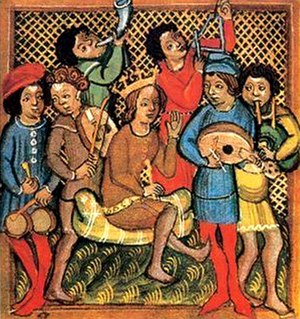
Musik fra middelalderen / Overblik
Trobadourer, 14. århundrede.
Musik fra middelalderen er musik fra tiden mellem ca. år 500 og 1400. Musikken er i stort omfang anonym og domineres i størstedelen af kirkelig musik specielt den gregorianske munkesang. Først oppe i 1300-tallet bliver det almindeligt, at der er komponistnavn på musikken. Nogenlunde samtidig vinder flerstemmig musik frem. Her spiller Ars nova en markant rolle.